OCLC

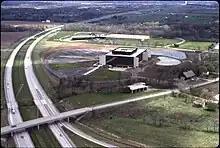
Company headquarters in Dublin, Ohio, 1981

OCLC provides bibliographic, abstract and full-text information to anyone.